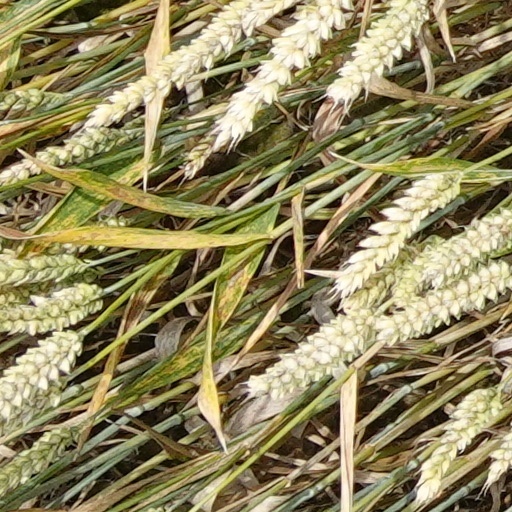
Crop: wheat